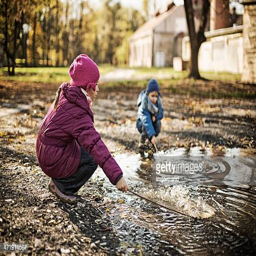
kids playing with a puddle